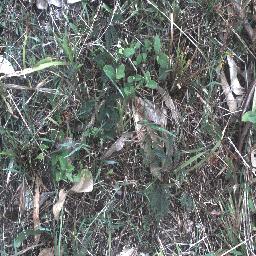
Label: negative